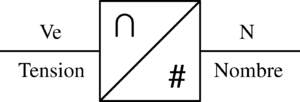
Symbole normé du convertisseur analogique numérique
Un convertisseur analogique-numérique est un montage électronique dont la fonction est de traduire une grandeur analogique en une valeur numérique, proportionnelle au rapport entre la grandeur analogique d'entrée et la valeur maximale du signal.